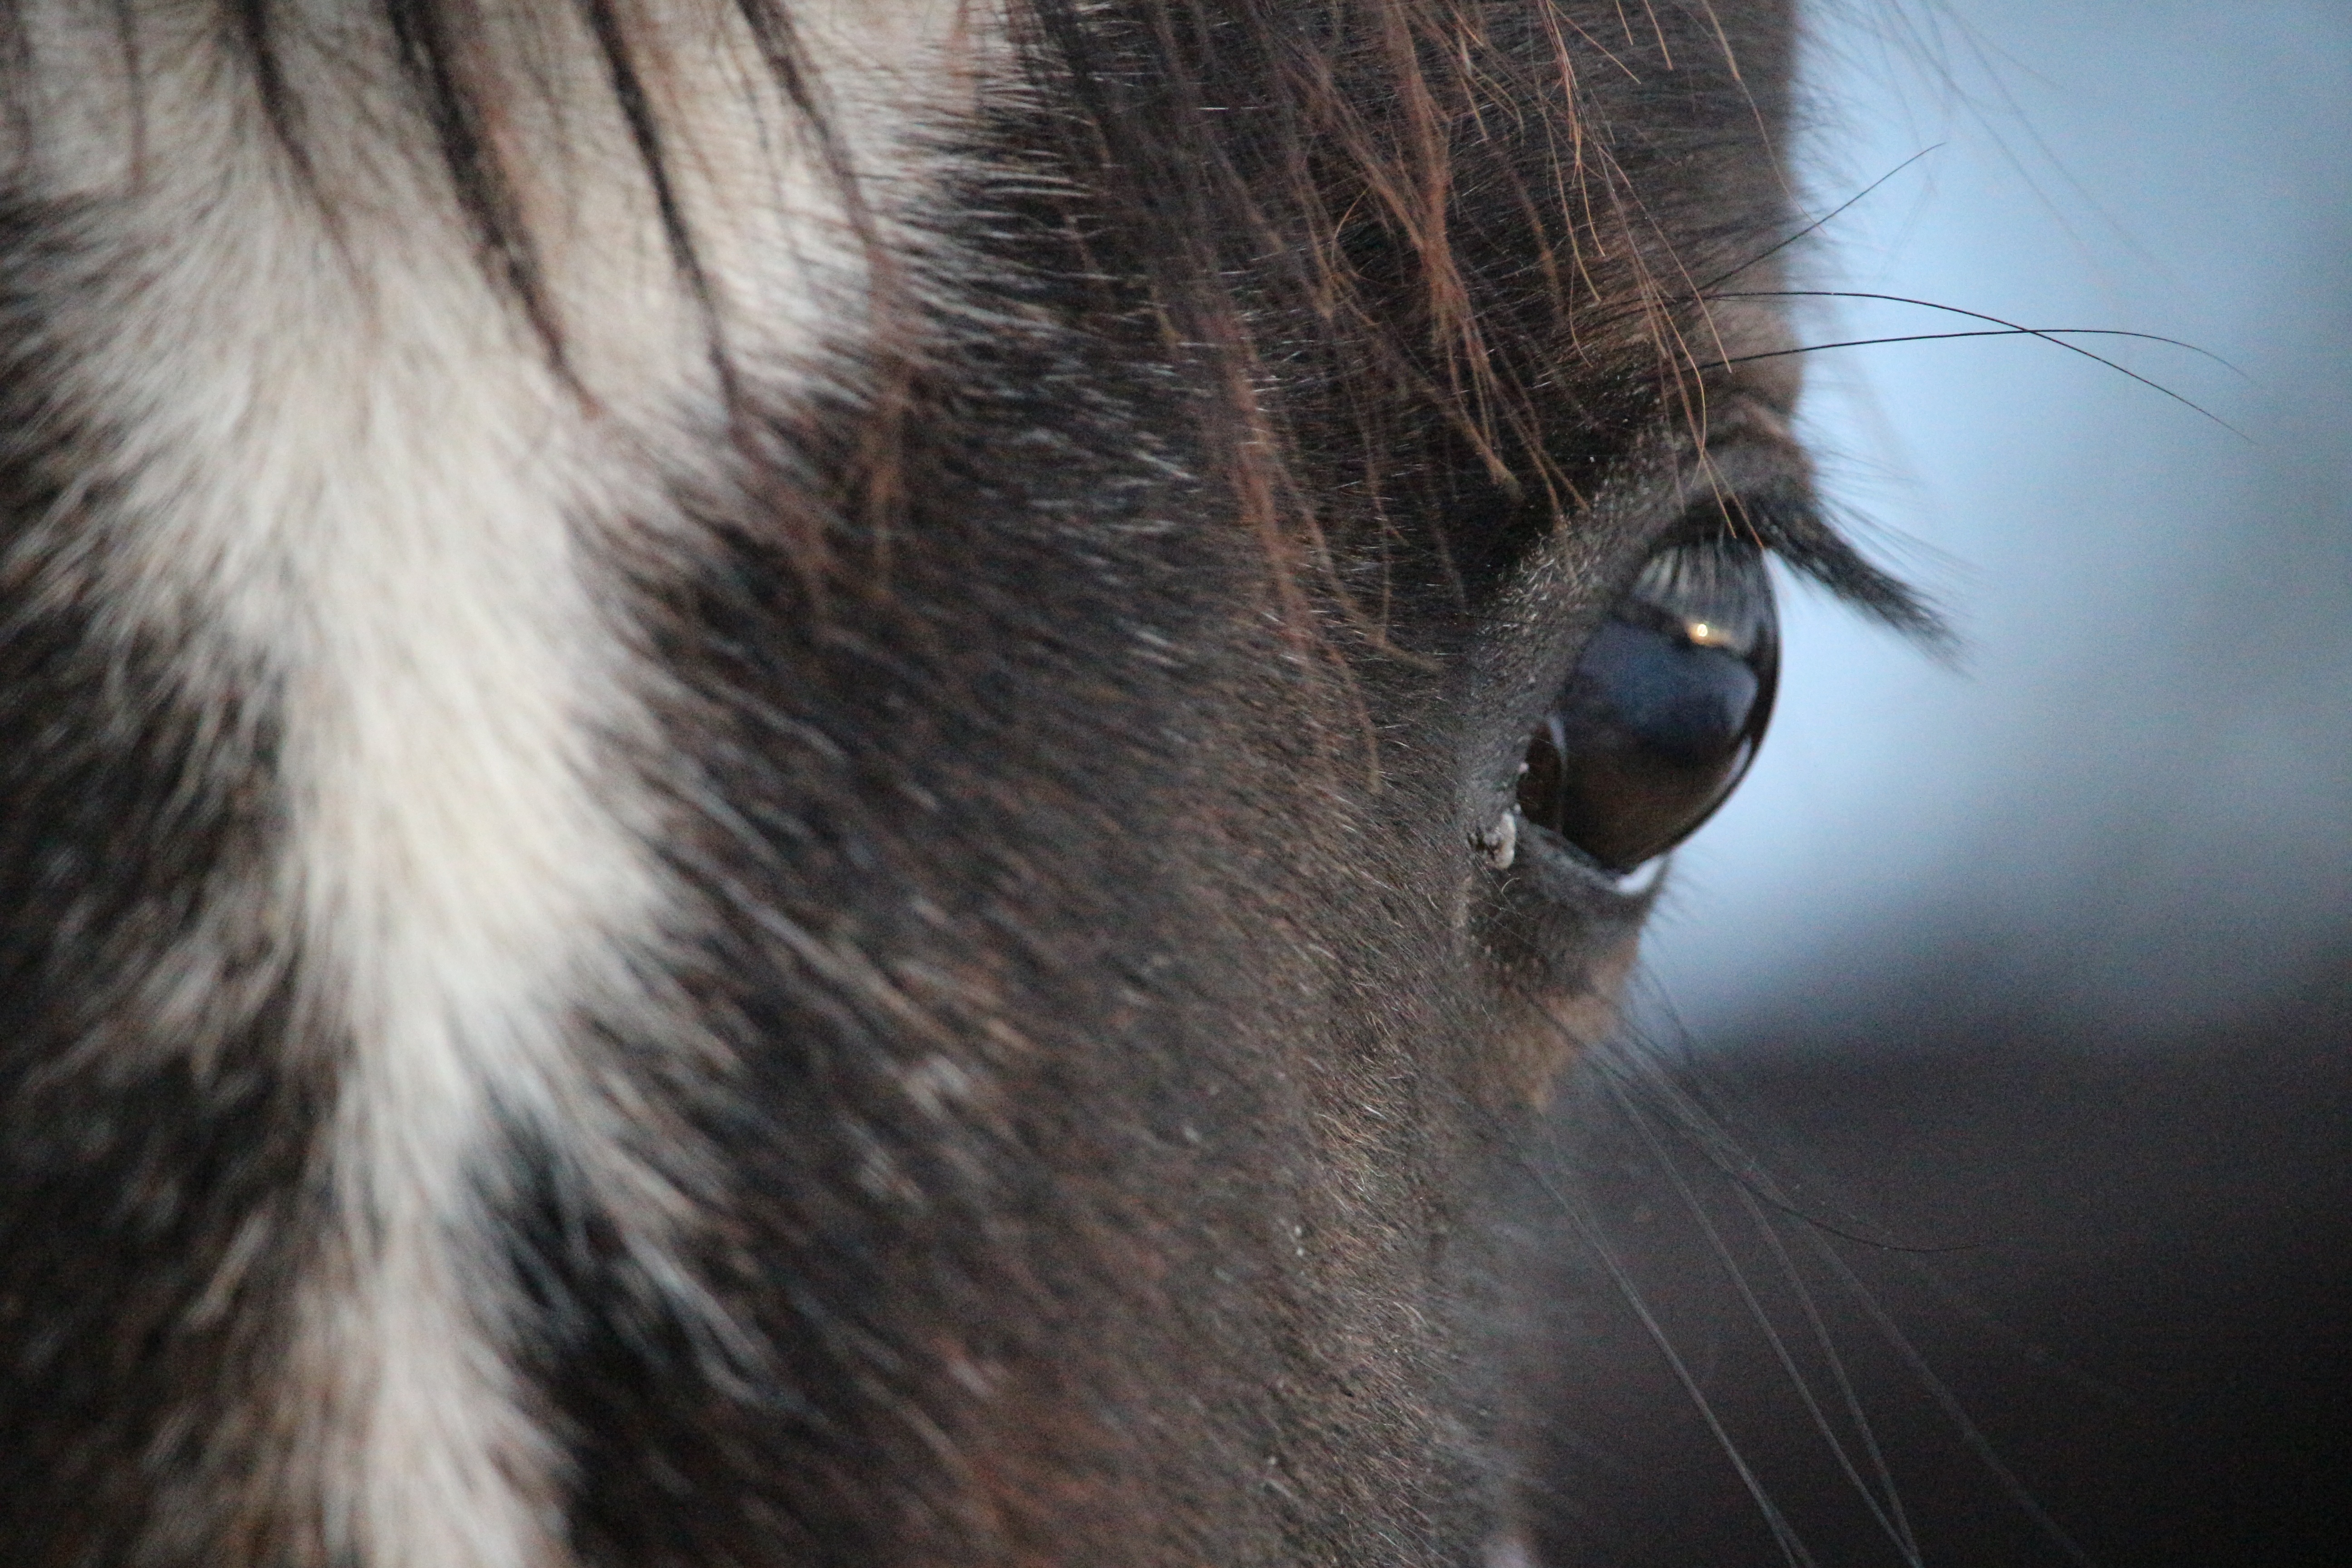
fur, horse, mammal, mane, ear, close up, goats, nose, whiskers, snout, eye, head, blaze, organ, foal, horse head, thoroughbred arabian, brown mold, horse eye, pferdeportrait, horse like mammal